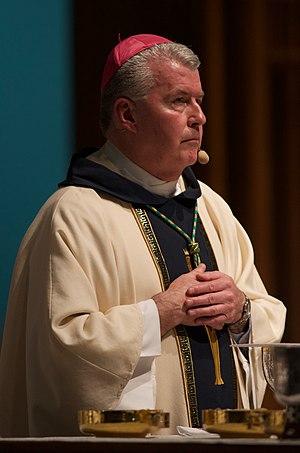
Le diocèse de Calgary est un diocèse catholique situé dans la province canadienne de l'Alberta. Il a été érigé canoniquement le 30 novembre 1912 par le pape saint Pie X à partir du territoire du diocèse de Saint-Albert. Son évêque est Mᵍʳ William Terrence McGrattan. Il est un diocèse suffragant de l'archidiocèse d'Edmonton. Sa cathédrale est la cathédrale Sainte-Marie de Calgary.
London est une ville de l'Ontario, au Canada, située sur le corridor Québec-Windsor. Au recensement de 2016, on y dénombre une population de 383 822 habitants. La ville se situe au confluent de la rivière Thames, à approximativement 200 km de Toronto, Ontario et de Detroit, Michigan. La cité de London est une municipalité politiquement séparée du comté de Middlesex, bien qu'elle en soit le siège.
William Terrence McGrattan est un prélat canadien de l'Église catholique. Il est l'évêque du diocèse de Calgary depuis janvier 2017 après avoir été évêque de Peterborough.